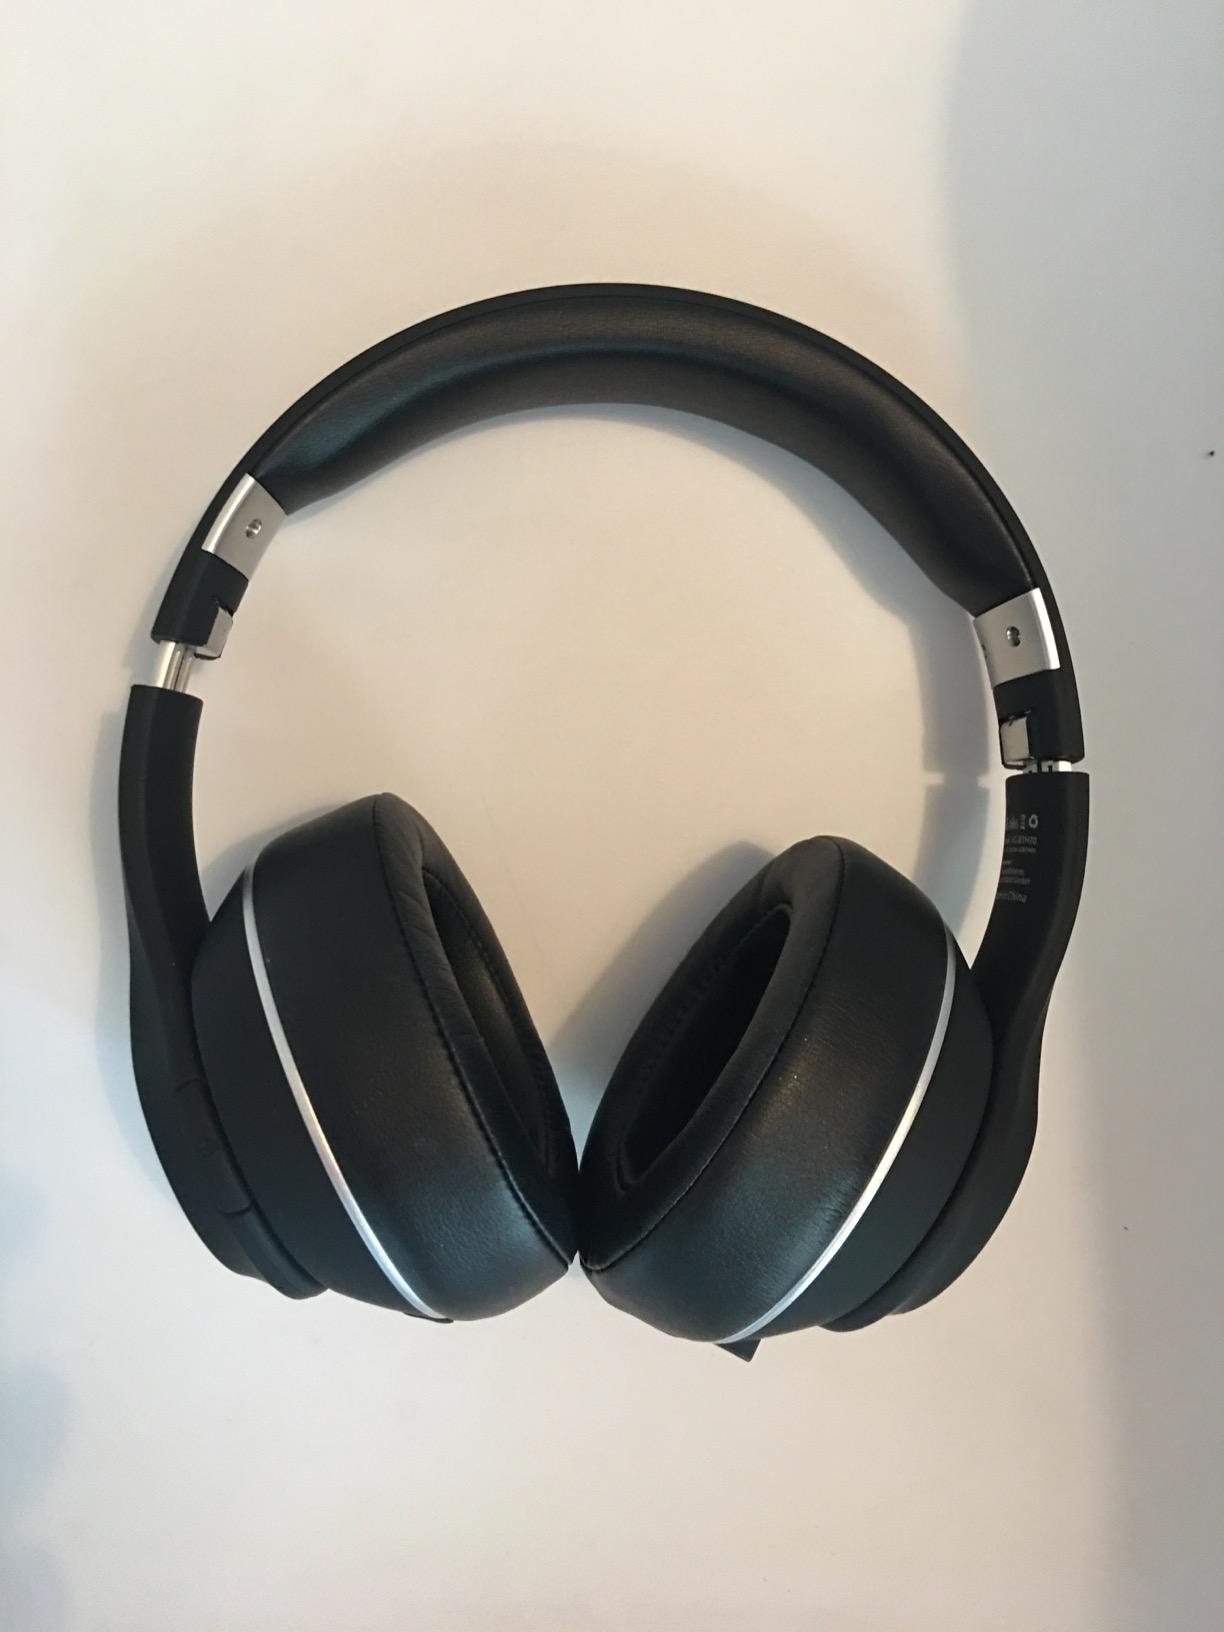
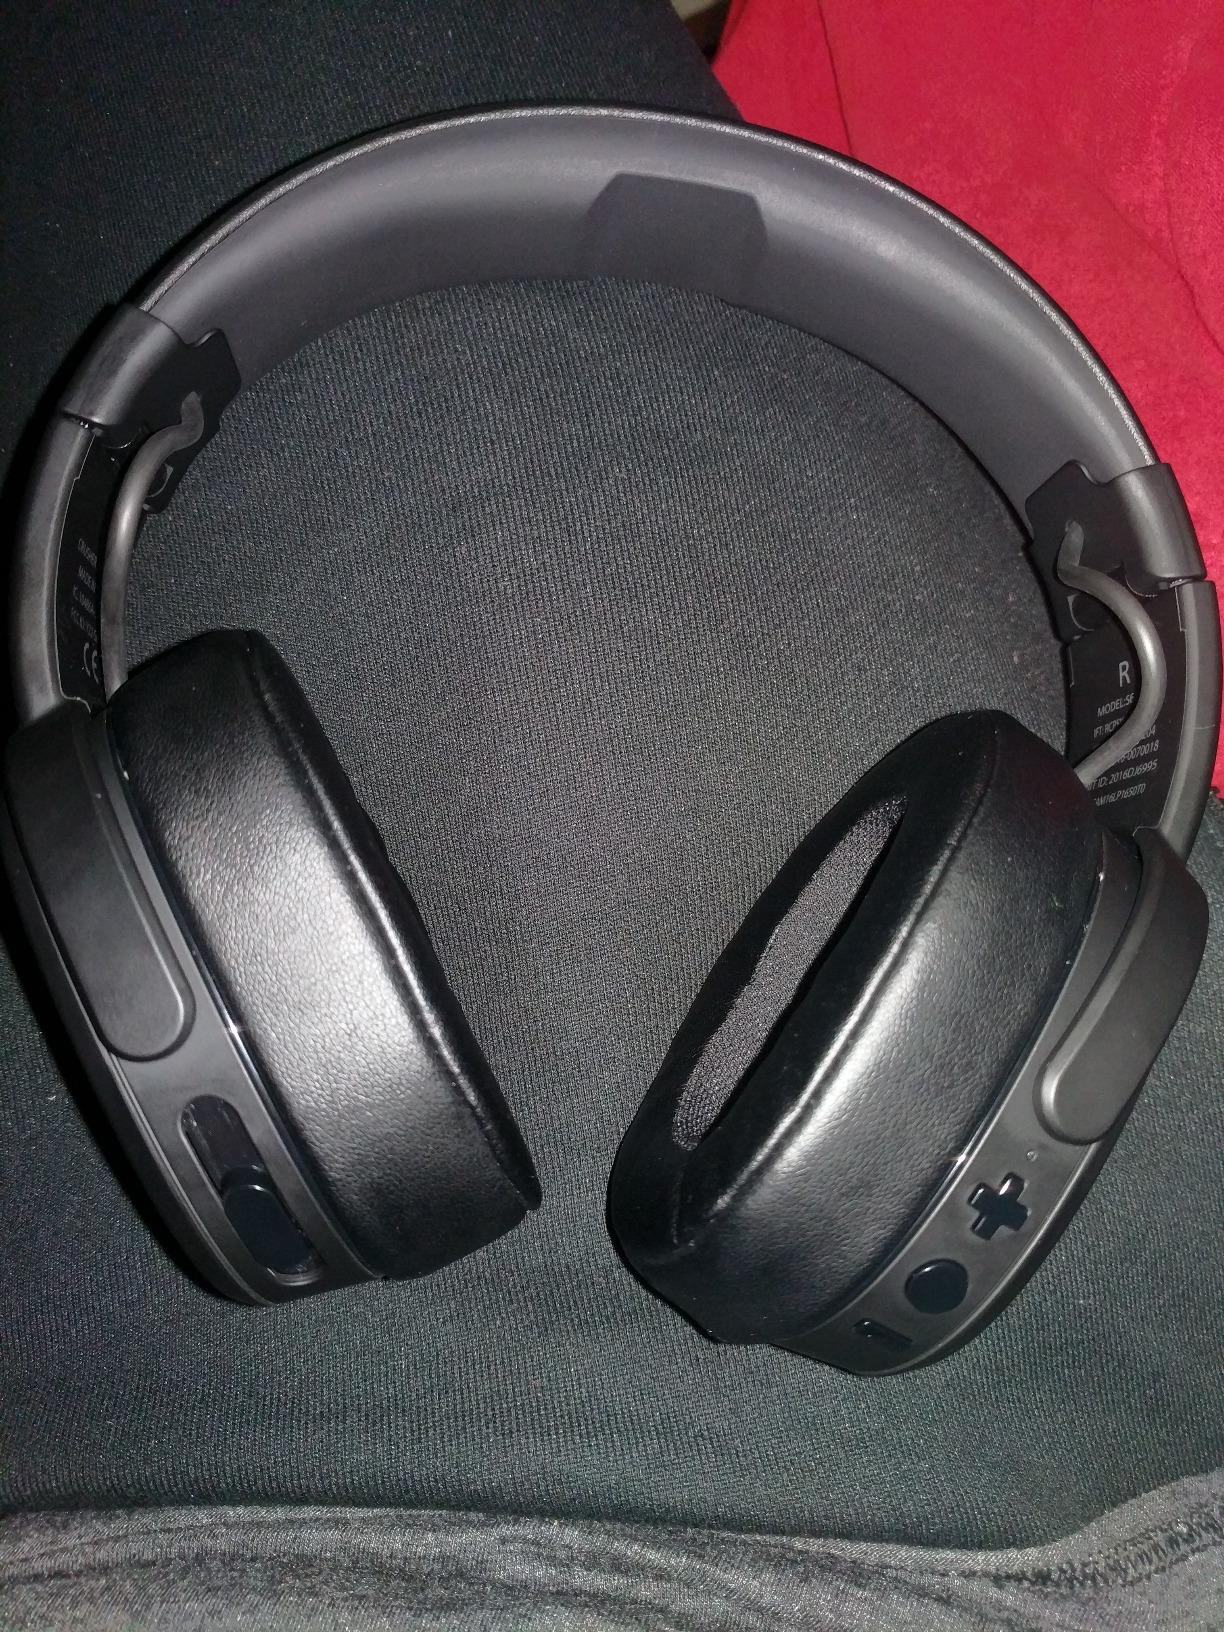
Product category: headphones
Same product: no